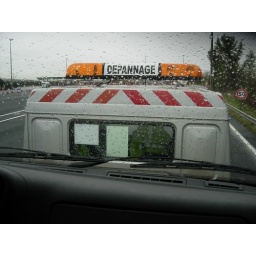
The tow truck guys let us ride in the van while they hauled us off.